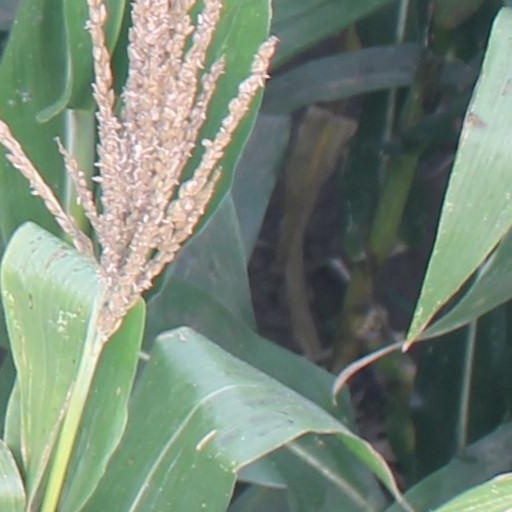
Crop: maize; corn